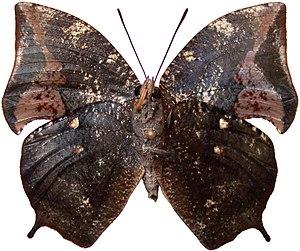
Memphis acidalia - Amazonas, Pérou